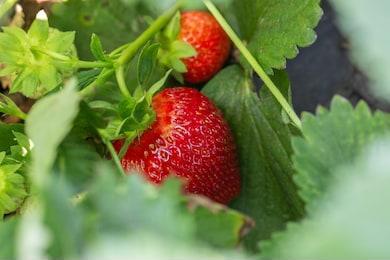
Label: Strawberry